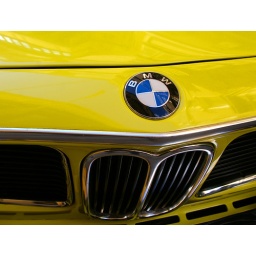
A vintage yellow BMW car at an old vehicles show in Malta